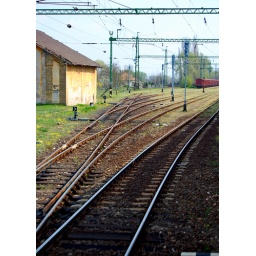
From the train window in Hungary